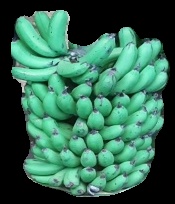
Variety: pachbale
Grade: grade1